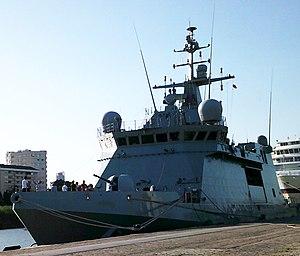
Classe Meteoro est une classe de patrouilleur hauturier polyvalent et multi-mission de l'armada espagnole. Pour le moment, elle n’est composée que de six navires.